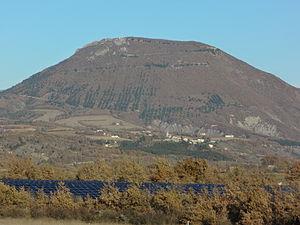
Valernes est une commune française située dans le département des Alpes-de-Haute-Provence, en région Provence-Alpes-Côte d'Azur.